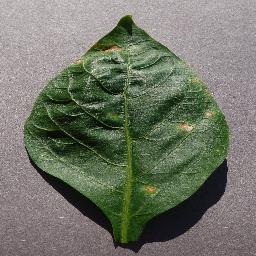
Label: Pepper,_bell___Bacterial_spot